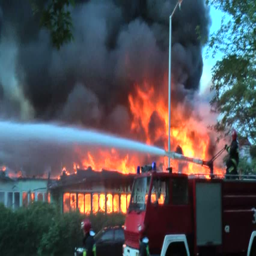
fighting with a big fire